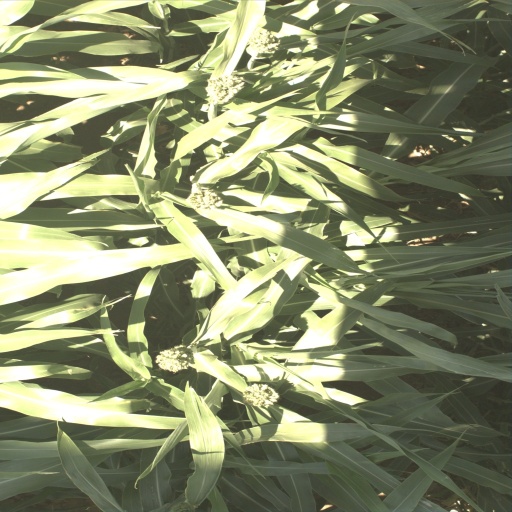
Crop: sorghum